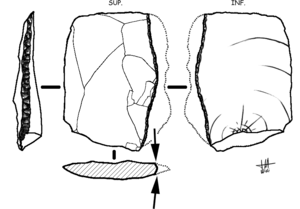
Enlèvements coisées de la retouche